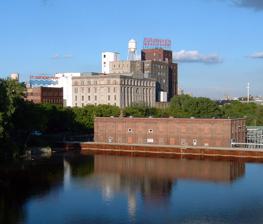
Building: Pillsbury A-Mill
Country: United States of America
Year built: 1881
United States historic place Pillsbury A-Mill U.S. National Register of Historic Places U.S. National Historic Landmark U.S. Historic district Contributing property Pillsbury A-Mill in 2005 Location 116 3rd Avenue SE, Minneapolis, MN Coordinates 44°59′2.18″N 93°15′9.59″W / 44.9839389°N 93.2526639°W / 44.9839389; -93.2526639 Built 1881 Architect LeRoy Buffington Part of St. Anthony Falls Historic District ( ID71000438 ) NRHP reference No. 66000402 Significant dates Added to NRHP November 13, 1966 Designated NHL November 13, 1966 Designated CP March 11, 1971 The Pillsbury A-Mill is a former flour mill located on the east bank of the Mississippi River in Minneapolis, Minnesota . It was the world's largest flour mill for 40 years. Completed in 1881, it was owned by the Pillsbury Company and operated two of the most powerful direct-drive waterwheels ever built, each capable of generating 1,200 horsepower (895 kW ). In 1901 one of the turbines was replaced with a 2,500 horsepower one. Both the mill and its headrace tunnel are contributing resources to the St. Anthony Falls Historic District, which is listed on the National Register of Historic Places. The mill is also independently on the NRHP. The mill was named a National Historic Landmark in 1966 and has since been converted into the A-Mill Artist Lofts. History Pillsbury A-Mill circa 1900 In 1879, after five years of secret planning, Charles Alfred Pillsbury announced to the public that he would build the largest and most advanced flour mill the world had ever seen. He had traveled to mills all over the world, searching for the best technique for milling flour on a large scale. Despite the convention of the time, Pillsbury decided that he wanted his new mill to be designed by an architect in order to make the building visually appealing. Architect LeRoy S. Buffington , with the loose advice of several engineers, carried out the design. Construction started in 1880 and was finished in 1881 under a contractor named George McMullen. The mill was built to put out 5,000 barrels a day at a time when a 500-barrel mill was considered large. Eventually the capacity increased to 17,500 barrels a day. However, for some years the mill was not operated at full capacity. The front of the A-Mill in 2010, showing the bows in the wall and reinforcements When it was still in use, the seven floors and the basement of the mill all had specific purposes. The basement held a transformer vault, water inlets, and an electrical room. On the first floor there was a small floor-mounted sifter , a larger ceiling-hung sifter, and a pressure tank . On the second floor there were conveyor belts and a staff lunchroom. The third floor contained more belts and bins and the fourth floor held a dust collector, centrifugal machine , gyration shifter, grinder, scale, and a packing bin. The fifth floor held a sifter, separator, and a centrifugal machine. The sixth floor held flour bins and the seventh floor was an electrical room. In 2003, production in the mill ceased and the mill lay empty. The building was then acquired by local developer Shafer Richardson. In 2006 they launched plans to convert and preserve the A-Mill complex as the rebranded East Bank Mills, a loft-style apartment complex containing 759 to 1,095 housing units. However, this redevelopment plan fell through due to financial matters. Reinforcements at the back of the A-Mill in 2003 In 2011, the National Trust for Historic Preservation included the mill on its annual list of 11 Most Endangered Places . In 2013, Twin Cities -based developer Dominium gained approval for a $100 million renovation plan to transform the A-Mill into 251 affordable live/work artist lofts. The exterior of the mill was conserved in order to preserve the historical architecture of the building. However, major changes were made to the interior of the mill and the courtyard behind it. The overall project, which included other buildings within the complex, cost a total $175 million. The building was added to the National Register of Historic Places in 1966 and is a National Historic Landmark . Architecture and engineering A projected rendering of the A-Mill Artist Lofts On the outside, the Pillsbury A-Mill is a rectangular structure measuring 175 feet (53 m) by 115 feet (35 m). The foundations are of Platteville limestone . The exterior wall thickness varies from 8'-0" (2.4 m) thick at the basement to 2'-0" (0.6 m) thick at the top of the building. The outside walls are of load-bearing stone with heavy timber framing on the interior (the timber was added after the completion of the building). There are six chimneys on the flat, gravel roof of the building. Due to vibrations of milling machines and poor design, the mill was fortified in 1905. Certain sections were rebuilt in the process. To this day, the walls bow inward 22 inches (560 mm) on the top. Unlike other similarly large mills in the area, most notably the Washburn A Mill , the Pillsbury A-Mill never exploded or caught fire. As a result, it still contains its original wood frame. During the renovation project, a new hydroelectric turbine was installed in a tunnel below the complex. The same tunnel was originally used to mechanically power milling equipment with diverted river water. Due to the significant investment made in sustainable features such as the hydro-electric turbine and a hydrothermal system providing 75% of the building's energy needs, the project achieved LEED Gold Certification in 2017. See also Washburn A Mill St. Anthony Falls Historic District List of National Historic Landmarks in Minnesota National Register of Historic Places listings in Hennepin County, Minnesota Saint Anthony Falls - Industry St. Anthony Falls Hydroelectric Development - A-Mill References